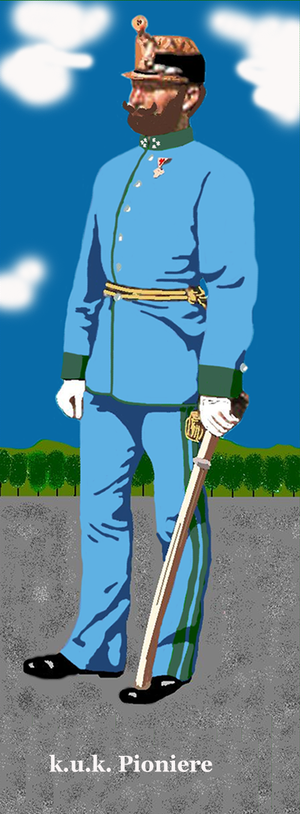
Capitaine du k.u.k genie en parade